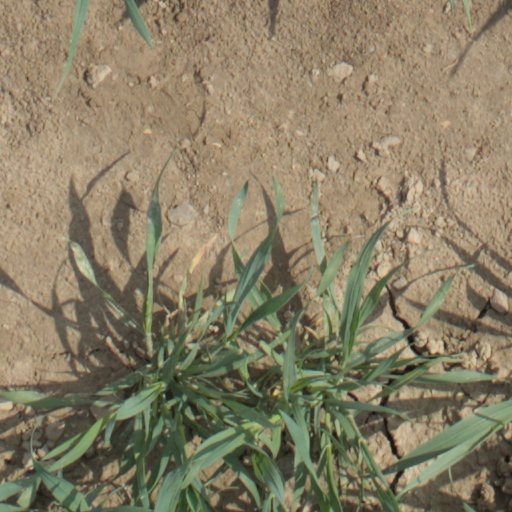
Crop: wheat